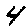
Label: 4